Magland station

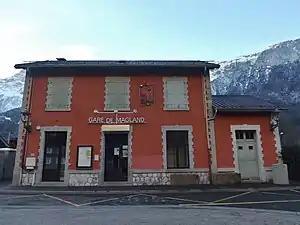
The station building in 2013

Magland station is a railway station in the commune of Magland, in the French department of Haute-Savoie. It is located on the standard gauge La Roche-sur-Foron–Saint-Gervais-les-Bains-Le Fayet line of SNCF.